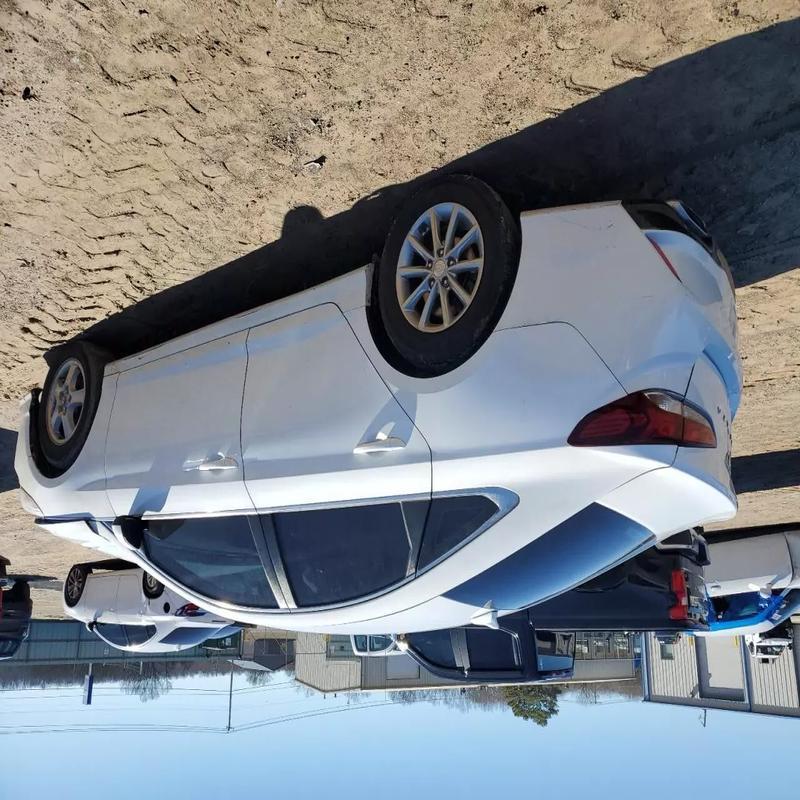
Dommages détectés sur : capot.
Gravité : mineur